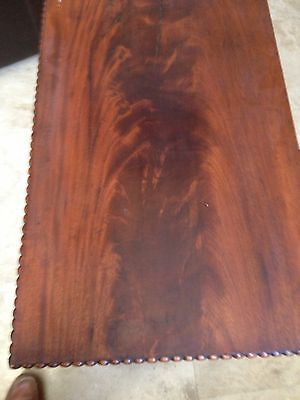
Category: table